Healthcare in Romania

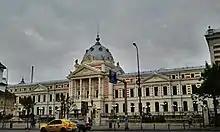
Colțea Hospital

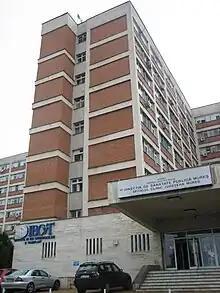
Mureș County Hospital

Colțea Hospital, in Bucharest, was built by Mihai Cantacuzino between 1701 and 1703; composed of many buildings, each with 12 to 30 beds, a church, three chapels, a school, and doctors' and teachers' houses. Colţea Hospital has been re-equipped after a €90 million investment in 2011 and is now one of the most modern hospitals in Bucharest and Romania.